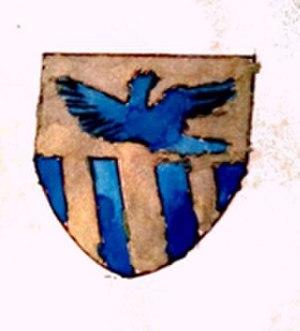
La famille Senigaglia est une famille juive italienne très ancienne, dont les origines remontent à 800 ans en arrière, entre le Haut Moyen Âge et la Renaissance.